Ukrainians

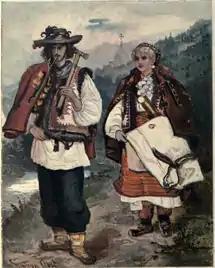
Portrait of Hutsuls, living in the Carpathian mountains, 1902

Within Ukraine and adjacent areas, there are several other distinct ethnic sub-groups, especially in western Ukraine: places like Zakarpattia and Halychyna. Among them the most known are Hutsuls, Volhynians, Boykos and Lemkos (otherwise known as Carpatho-Rusyns – a derivative of "Carpathian Ruthenians"), each with particular areas of settlement, dialect, dress, and folk traditions.